La Grande Bouffe

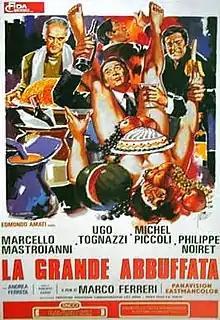
Italian cinema poster

La Grande Bouffe (English titles The Grand Bouffe and Blow-Out) is a 1973 French–Italian satirical film directed by Marco Ferreri. It stars Marcello Mastroianni, Ugo Tognazzi, Michel Piccoli, Philippe Noiret and Andréa Ferréol. The film centres on a group of friends who plan to eat themselves to death. It satirises consumerism and the decadence of the bourgeoisie and was received controversially upon its release, but later gained a cult status.